1947 Sydney hailstorm

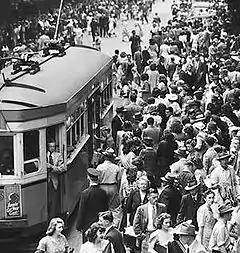
The trams on the eastern suburbs route, from Central station to Circular Quay via Pitt Street, suffered damage from the hail.

The most damage was caused when the storm was its most intense, over the eastern suburbs of the city. According to the Bureau of Meteorology, over 5,000 roofs were damaged in Waverley by the lumps of hail which weighed up to . No official cost total exists for the amount of damage caused by the 1947 hailstorm, however a Reuters article published in "The New York Times" on 2 January estimated preliminary damage to be worth around US$3 million, equivalent to £750,000. This is approximately equal to A$45 million in modern figures, placing it well below the costliest natural disasters in Australian history; this, given the severity of the storm cell, is attributable mainly to the relative inexpensiveness of buildings and other items of the era. More definite historical accounts exist for damage caused to certain buildings. The historic skylight which runs through the centre of the main Central railway station building was smashed, and the shards reportedly fell in sizes up to on around 100 waiting passengers.